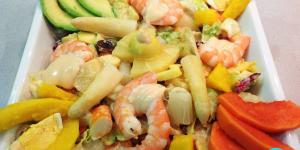
ensalada tropical con gambas